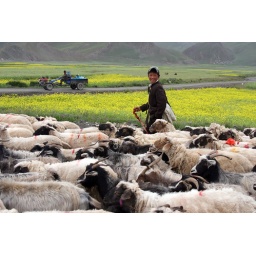
A boy guides his sheep along a rural highway in Tibet.